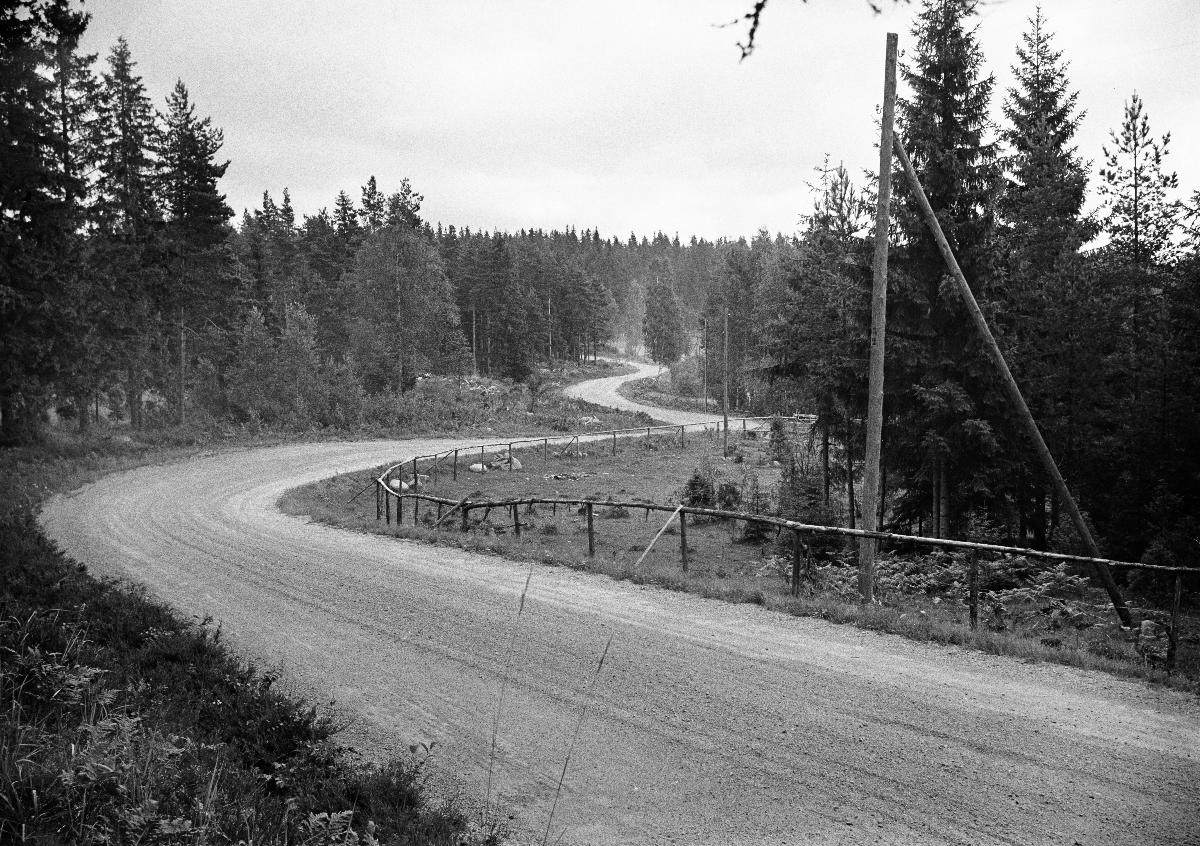
Rannikkotie Tammisaareen ja Hankoon
Kustlandsvägen till Ekenäs och Hangö; The coastal road to Tammisaari and Hanko
sisällön kuvaus: Rannikkotie Tammisaareen ja Hankoon 25.7.1939. content description: The coastal road to Tammisaari and Hanko 25.7.1939. innehållsbeskrivning: Kustlandsvägen till Ekenäs och Hangö 25.7.1939.
Kuvaaja: Sundström, Hugo, kuvaaja
Vuosi: 1939
Paikka: Suomi
Aiheet: HBL; tiet; maaseutumaisema; maisemat; maaseutu; roads; landscapes; countryside; vägar; landskap; landsbygd